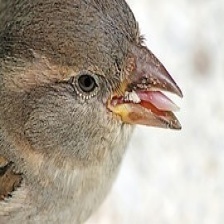
Species: HOUSE SPARROW
Scientific name: PASSER DOMESTICUS